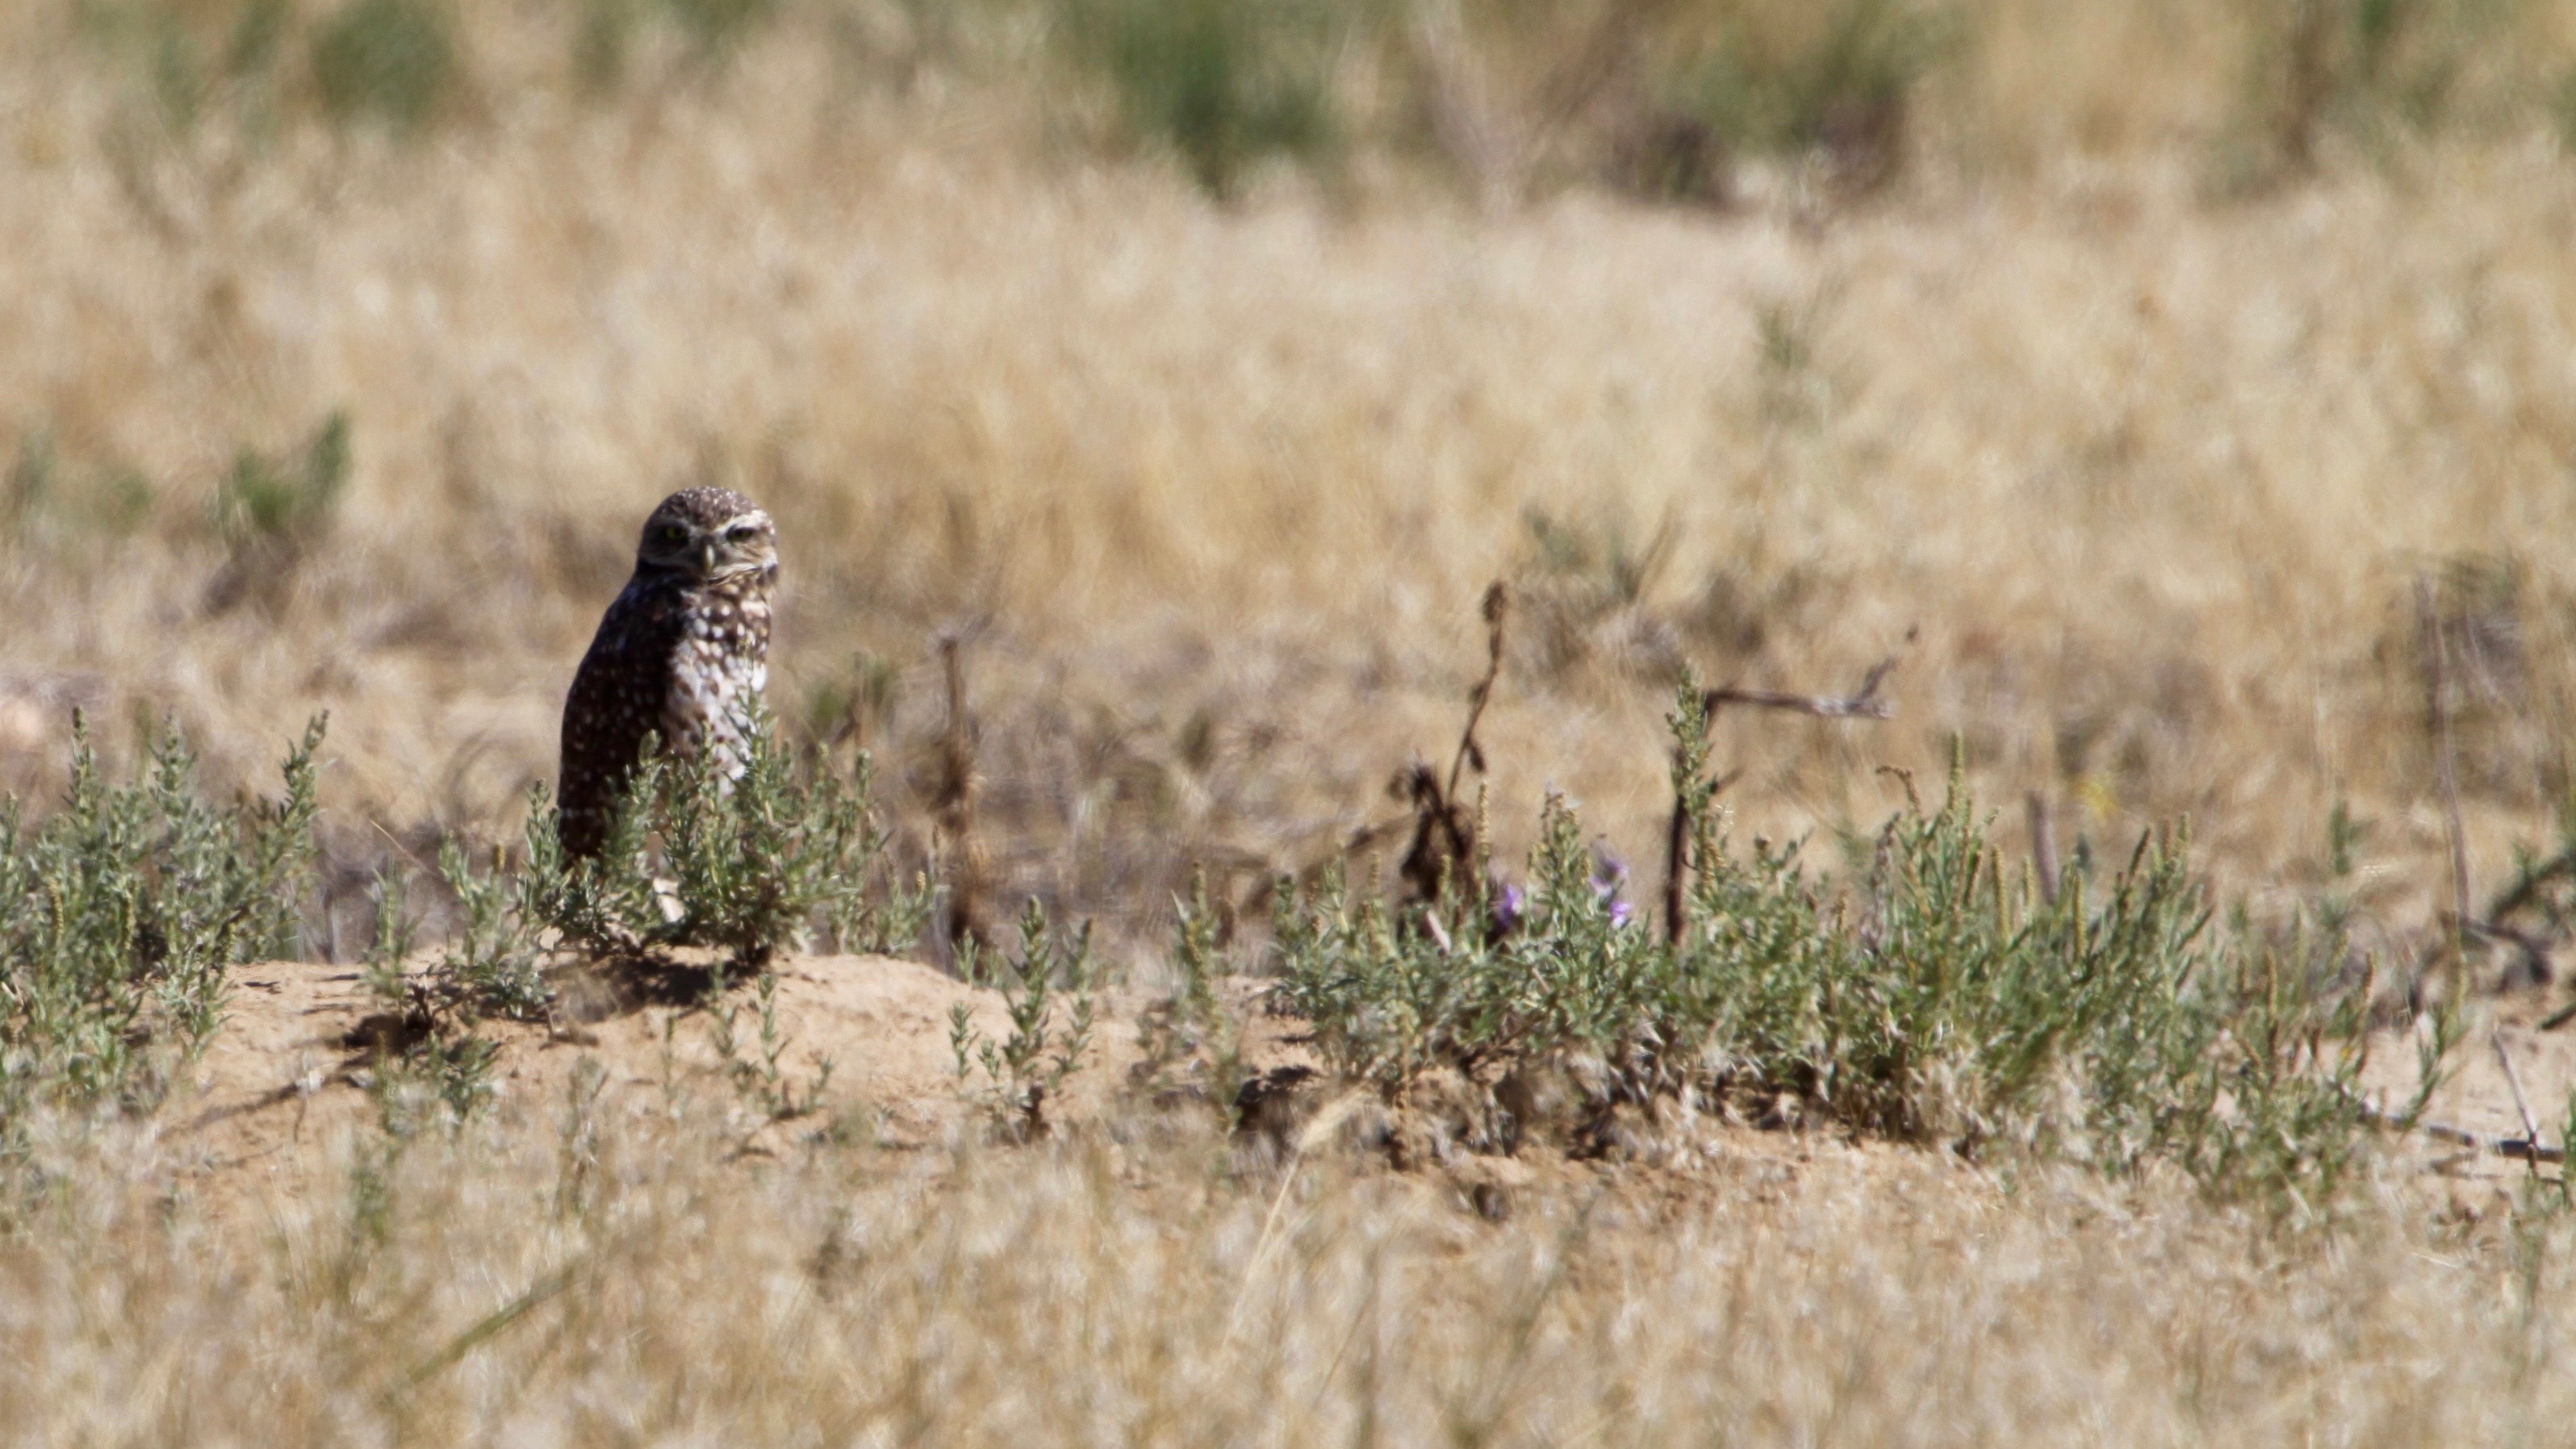
grass, wilderness, bird, ground, prairie, wildlife, standing, brown, owl, fauna, savanna, cheetah, colorado, vertebrate, safari, burrowing, grass family